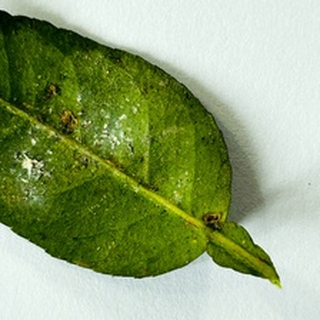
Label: lemon_bacterial_blight